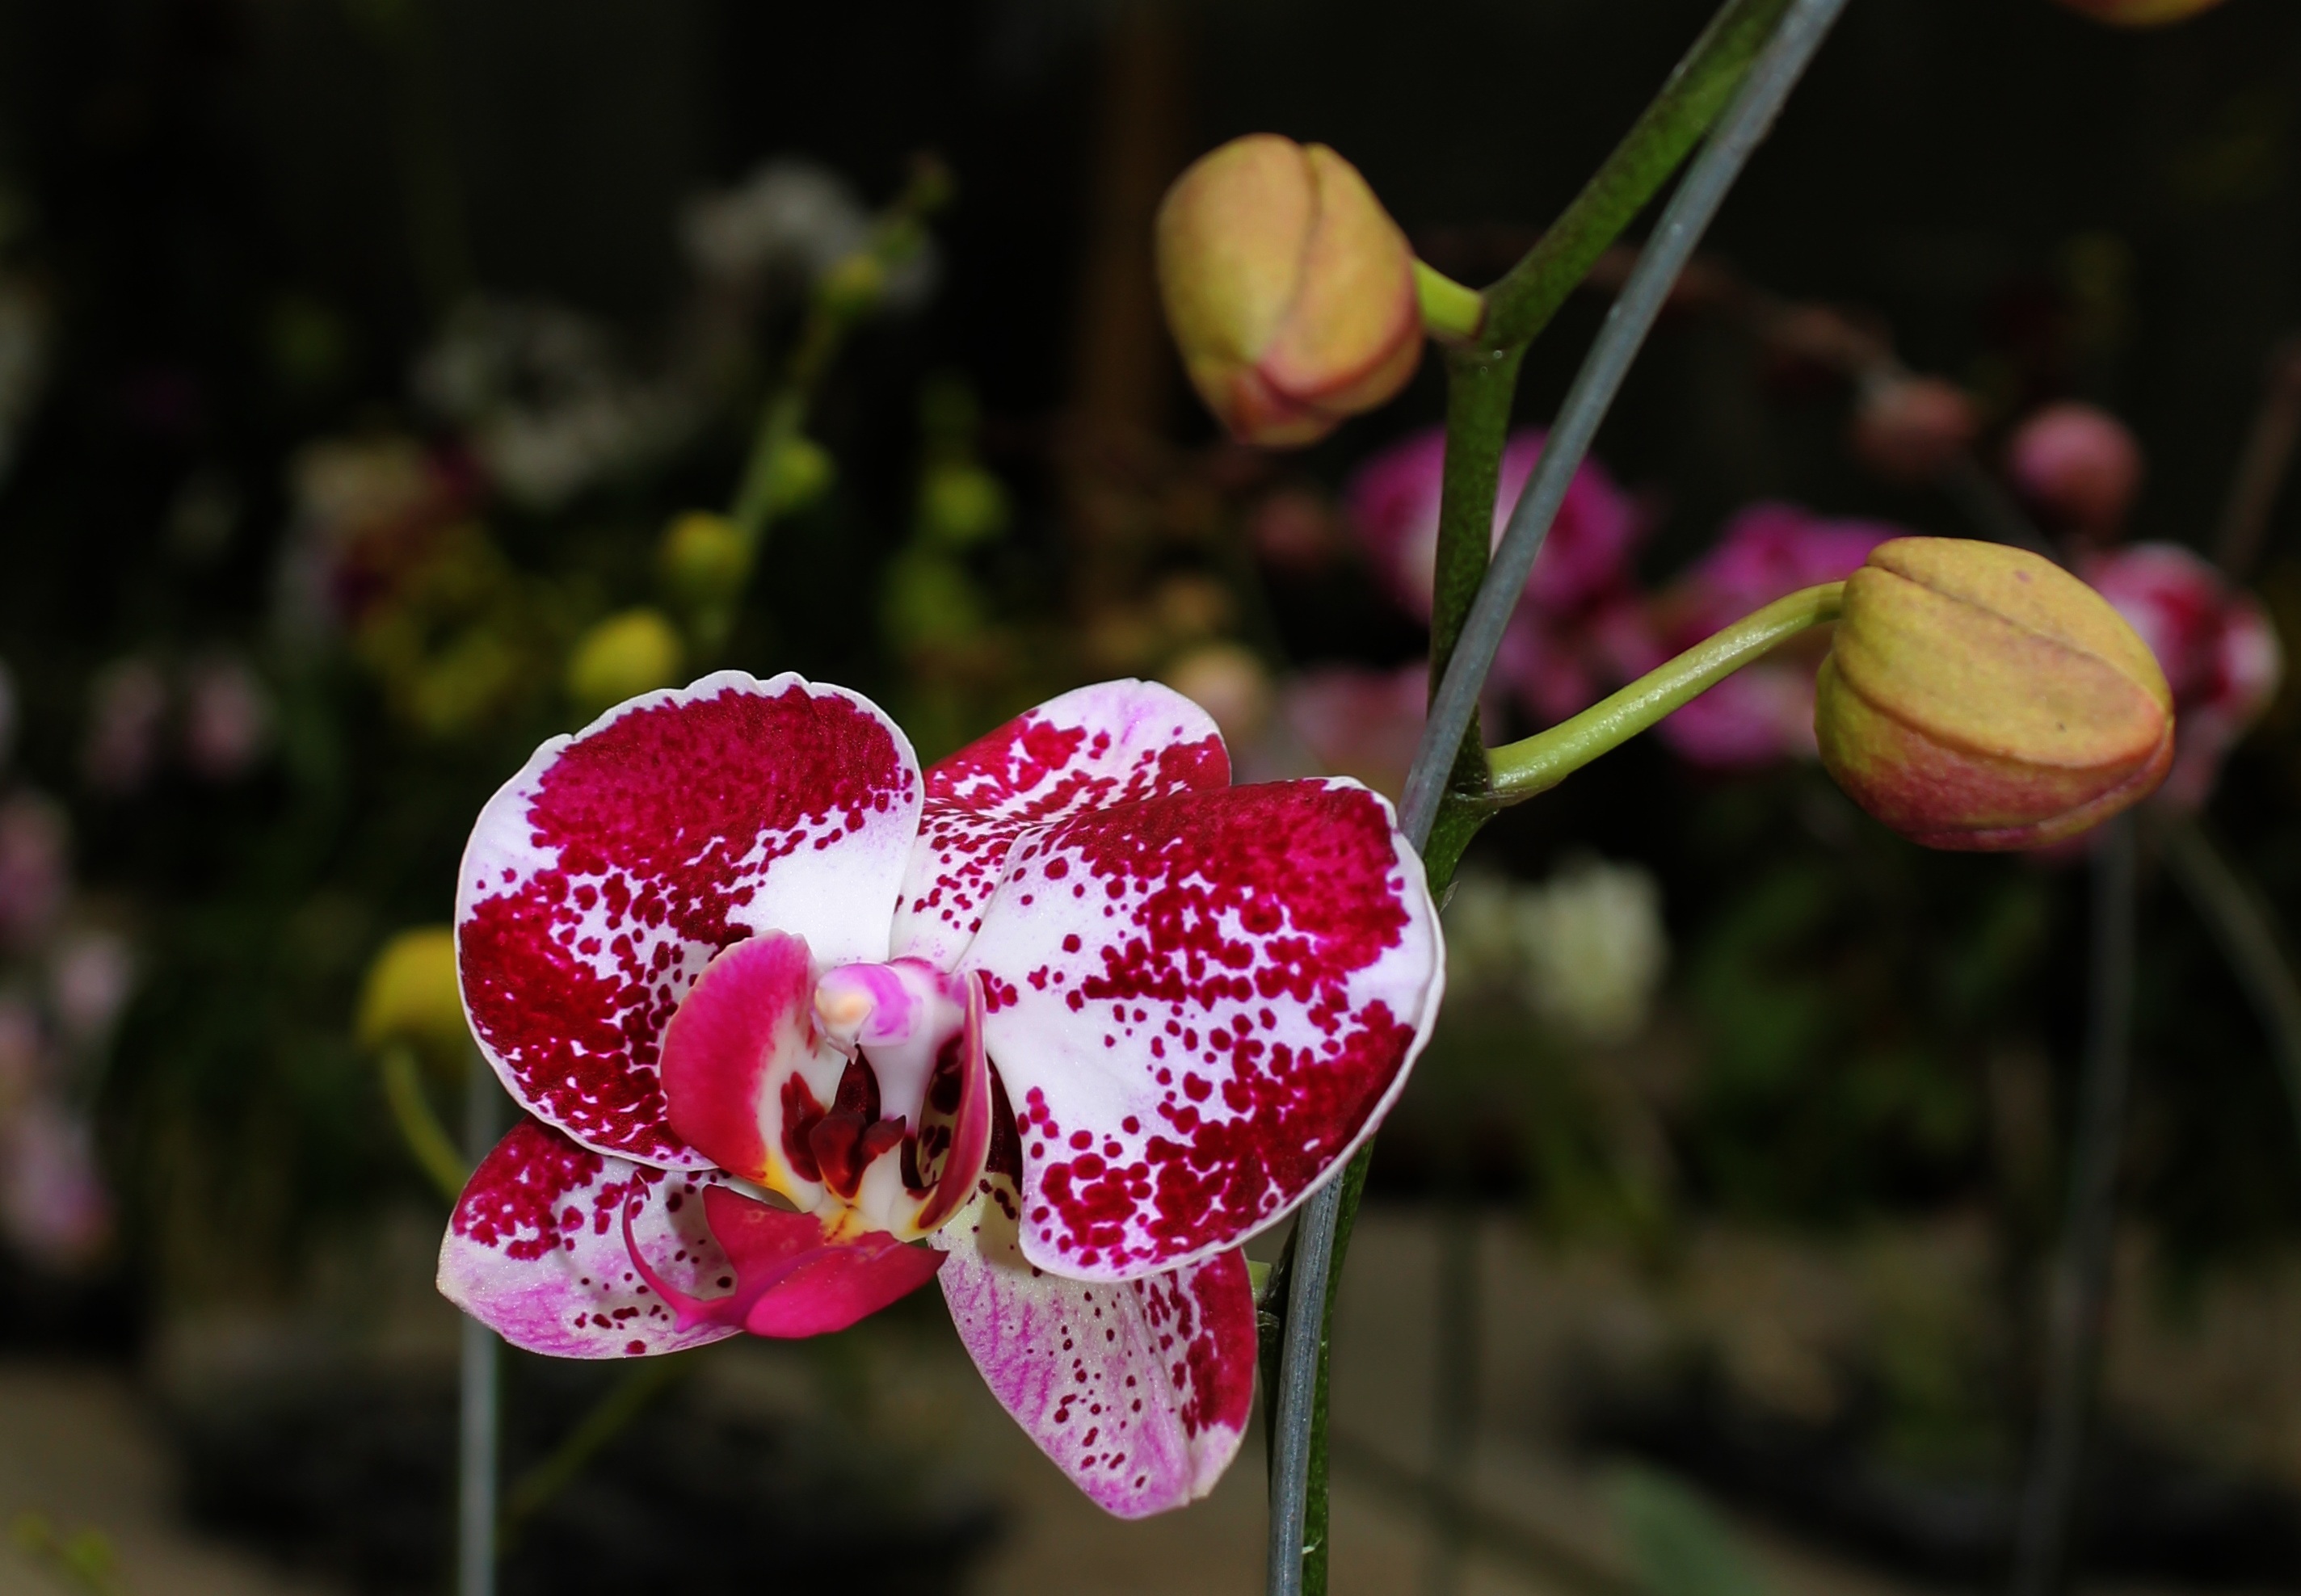
blossom, plant, flower, petal, red, botany, flora, orchid, maroon, macro photography, flowering plant, plant stem, land plant, moth orchid